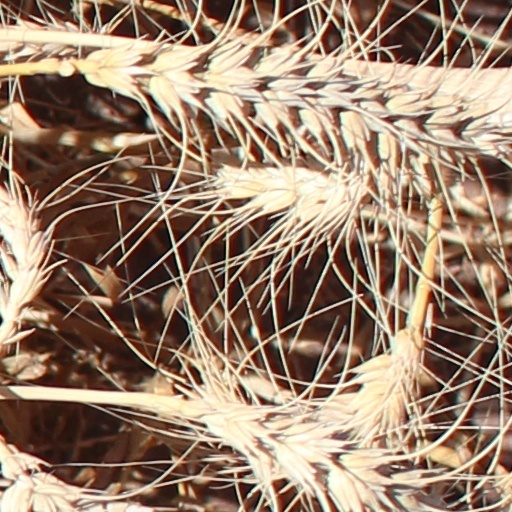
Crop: wheat